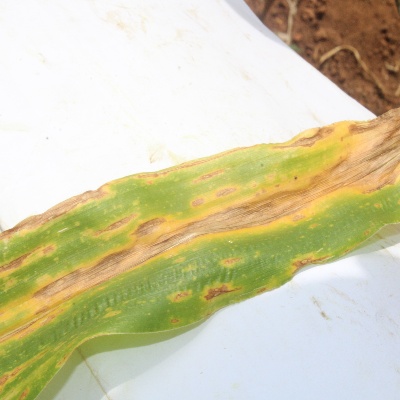
Crop: Maize
Condition: leaf blight